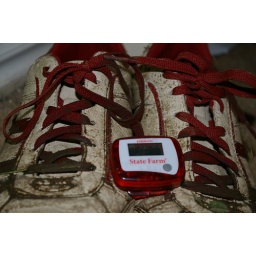
These are my shoes after walking around the track at 1 am.